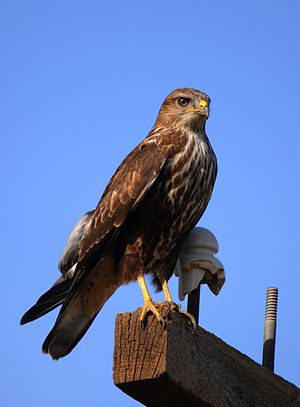
Ørnevåge
Ørnevåge er en rovfugl i høgefamilien, der lever i Nordafrika og Asien.